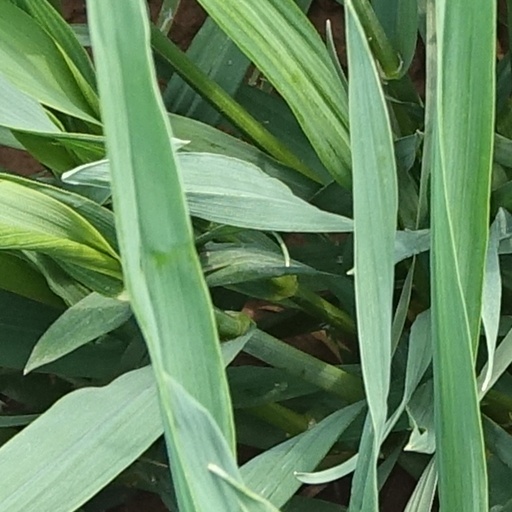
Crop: wheat